Failures of water supply and sanitation systems

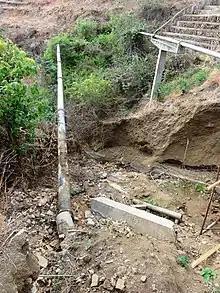
Destroyed water supply pipes in Kariba, Zimbabwe

Failures of water supply and sanitation systems describe situations where water supply and sanitation systems (also called WASH systems) have been put in place (for example by the government or by non-government organizations (NGOs) but have failed to meet the expected outcomes. Low resource settings are scattered with the artifacts of WASH projects - include tanks, taps, toilets and pipes - from the period when WASH was predominantly considered a problem of infrastructure, engineering and technology. These failures not only represent a massive loss of investment of donor and community members’ resources, their creation persists, with non-functionality of water systems remaining at 30%–40%.